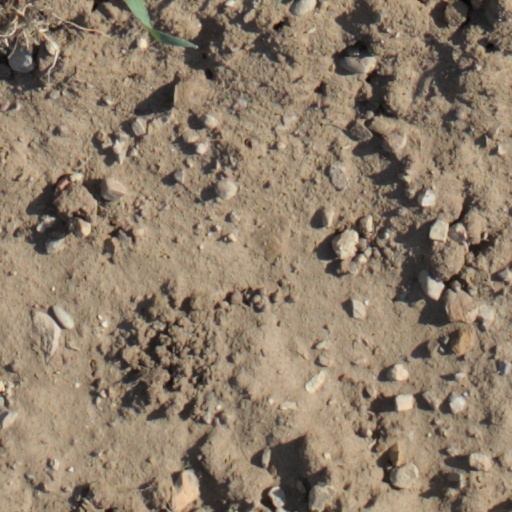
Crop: wheat